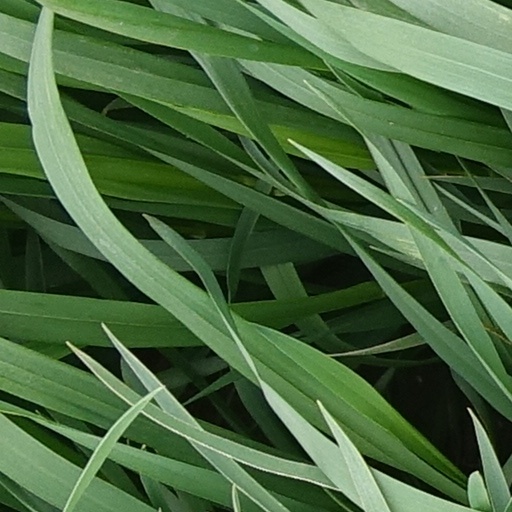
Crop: wheat